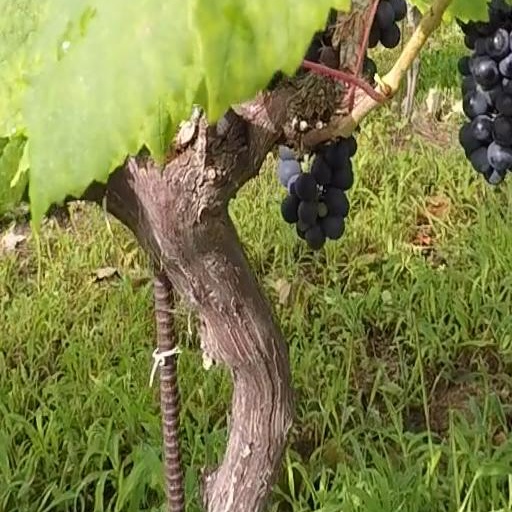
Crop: grape